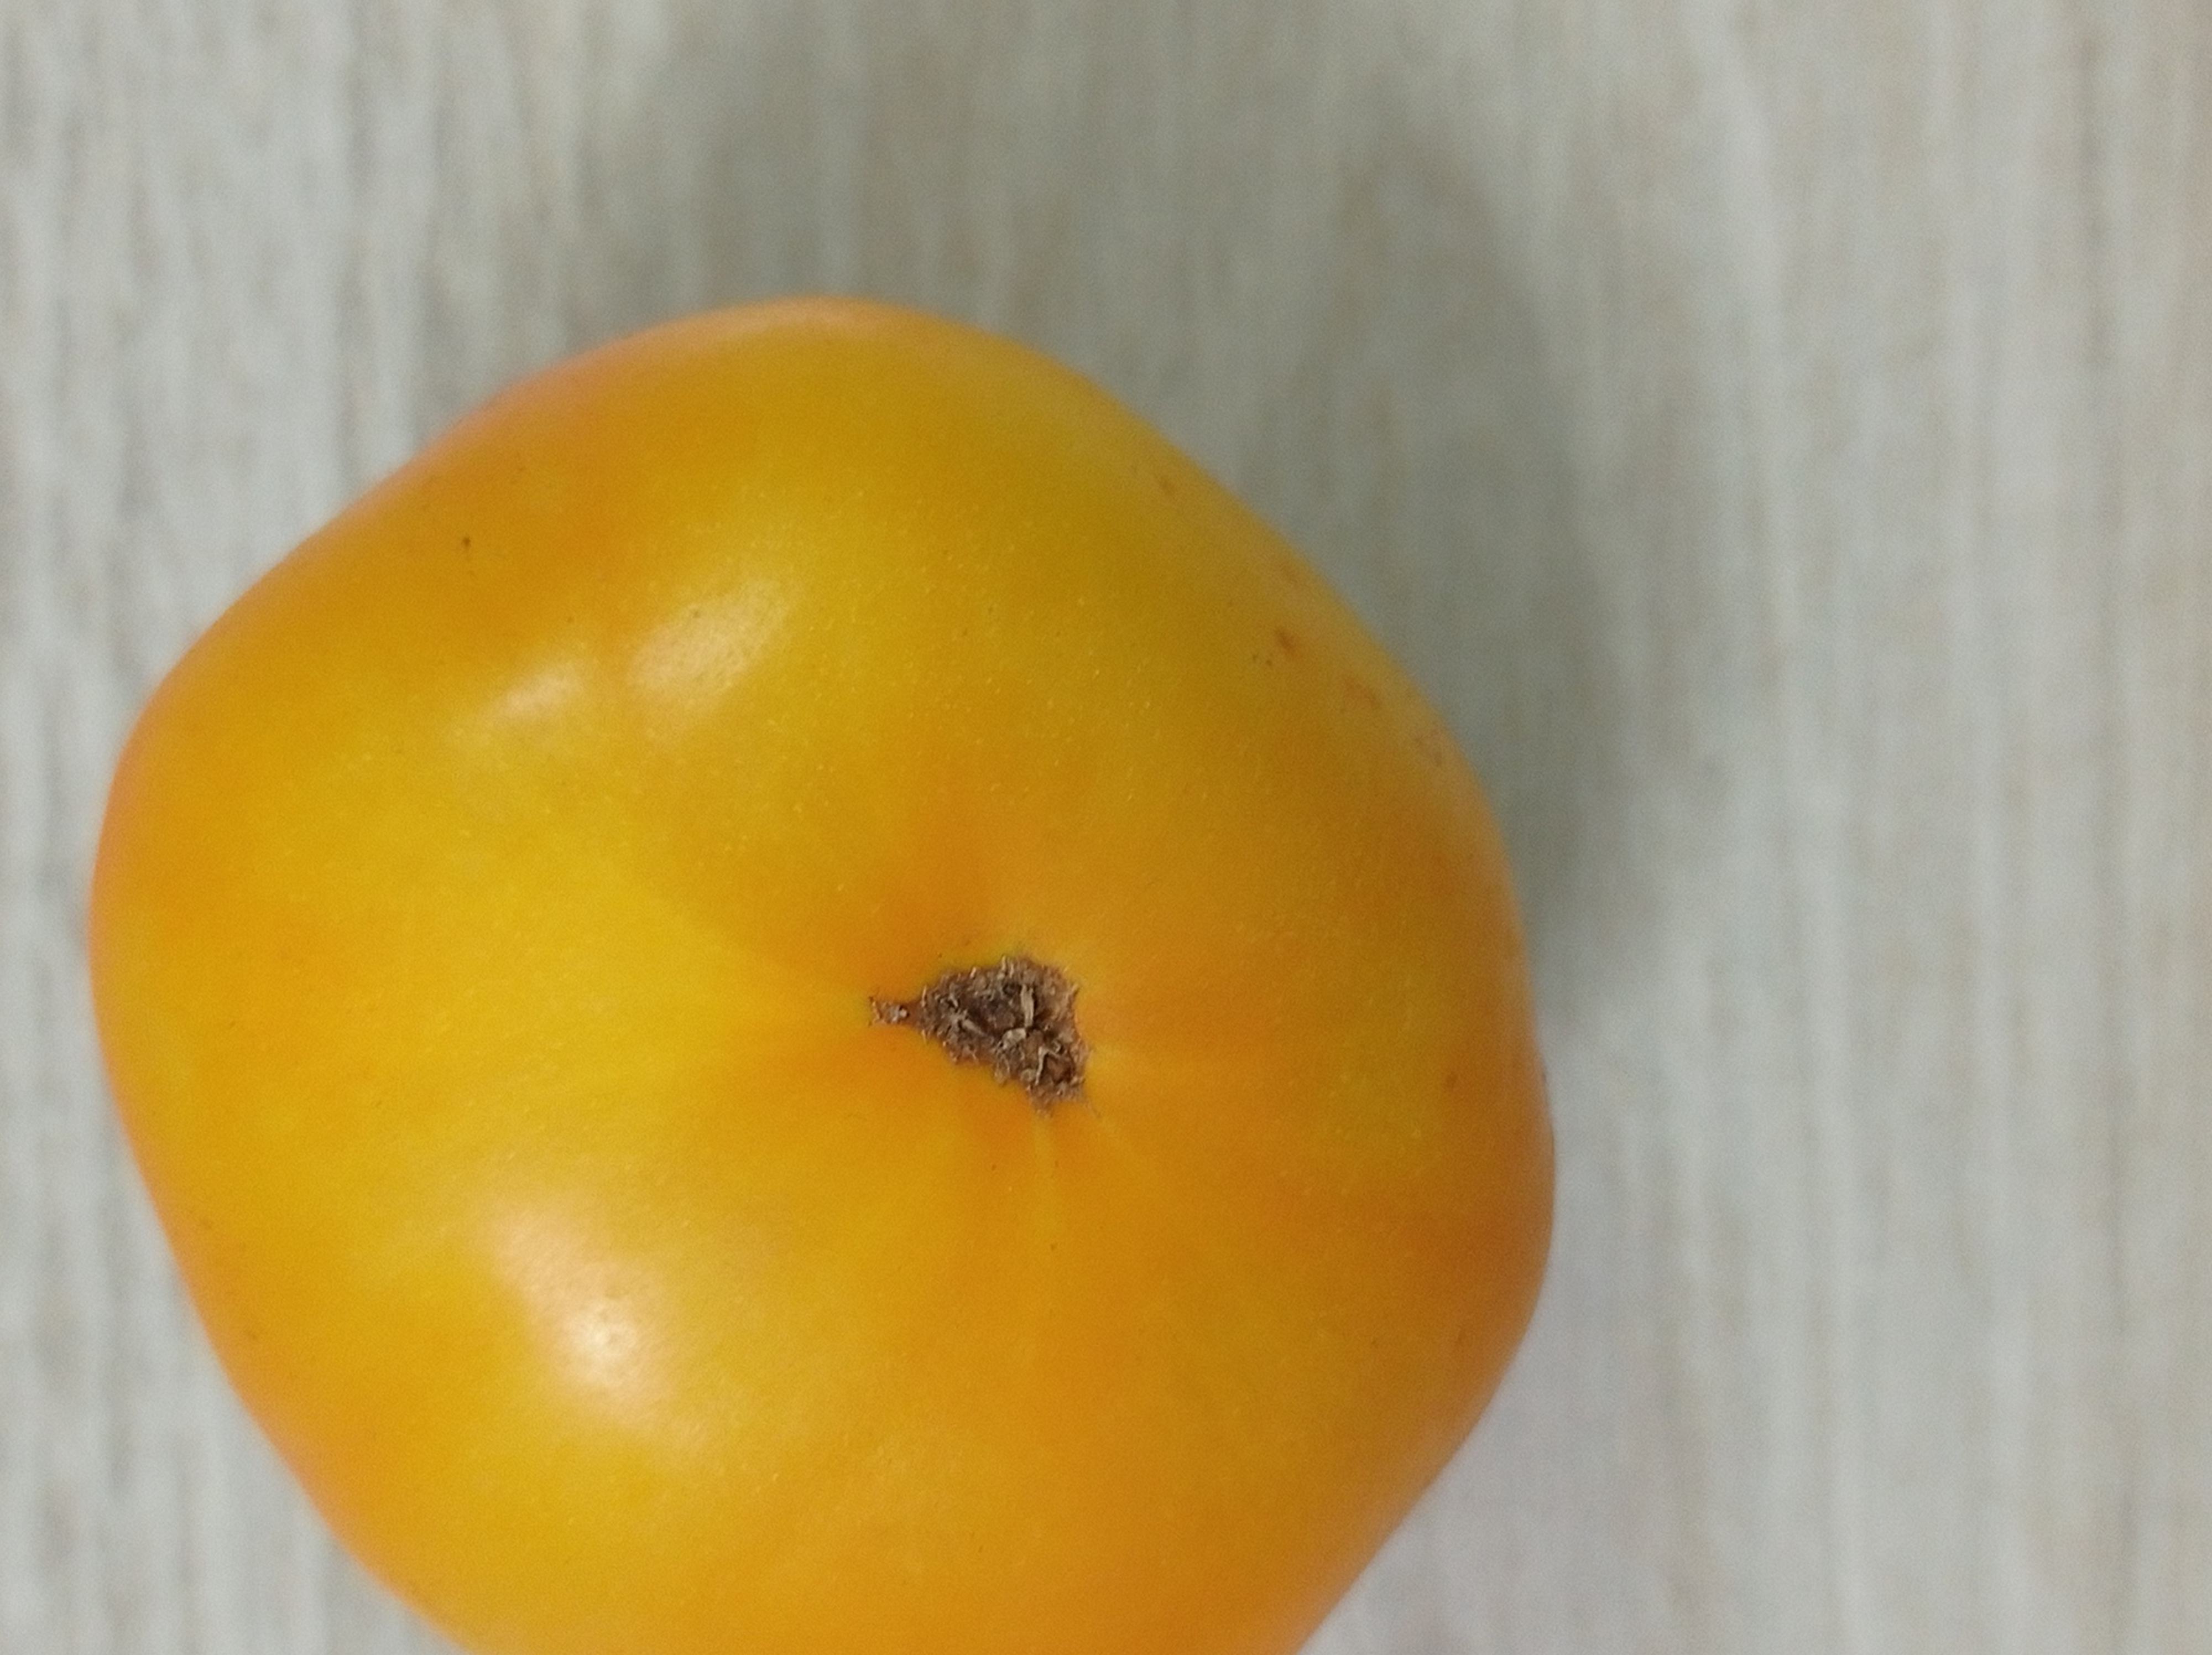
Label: Fresh